Yarınsız Adam

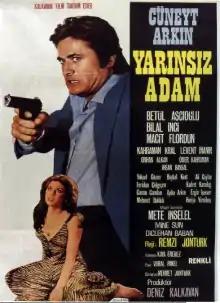
Theatrical poster

Yarınsız Adam is a Turkish political film by Remzi Aydın Jöntürk, the first in his trilogy. It was succeeded by "Satılmış Adam" ("Sold Man") and "Yıkılmayan Adam" ("Indestructible Man"), both filmed in 1977. The film is about the story of Murat, portrayed by Cüneyt Arkın. Murat helps his friend, Kemal, when they are escaping from the police because they steal to survive. This help costs Murat badly and he is sent to prison. During the runtime of the film, viewers see the world from the eyes of a criminal, who lived his childhood in poverty, and understand the gap between the rich and poor in Turkey.